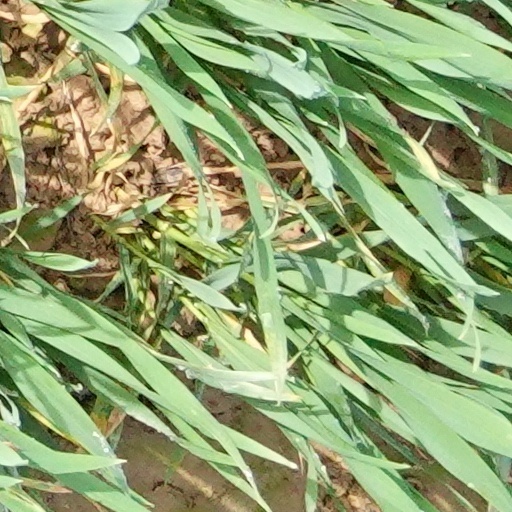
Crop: wheat